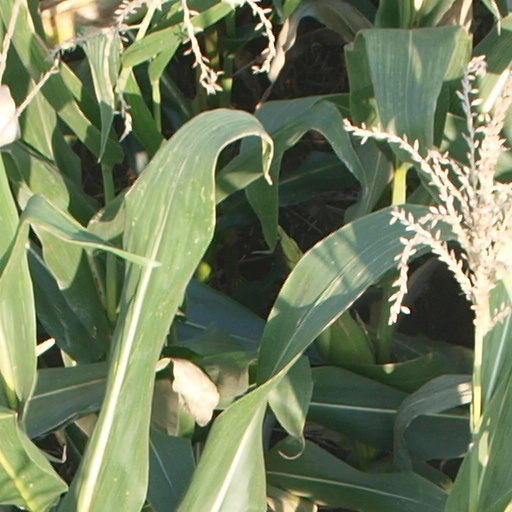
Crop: maize; corn